Space Shuttle Inspiration

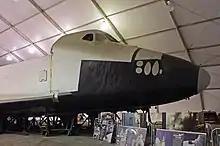
"Inspiration" on display in January 2013

Space Shuttle "Inspiration" is a full-scale mockup of a Space Shuttle orbiter built in 1972 by North American Rockwell to support the development and approval of the Space Shuttle program. Constructed to match the general dimensions of actual orbiters, the mockup was used to demonstrate the shuttle concept to NASA and the United States Congress, and to assist in early design work.